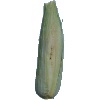
Label: corn_husk